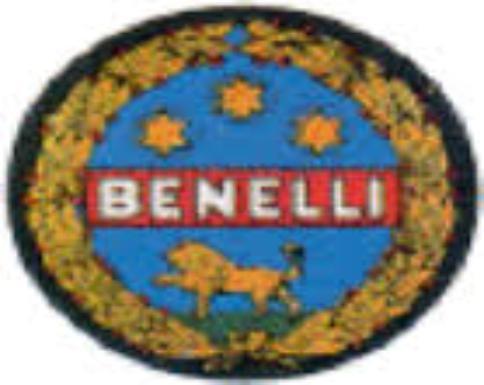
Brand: Benelli
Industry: Transportation